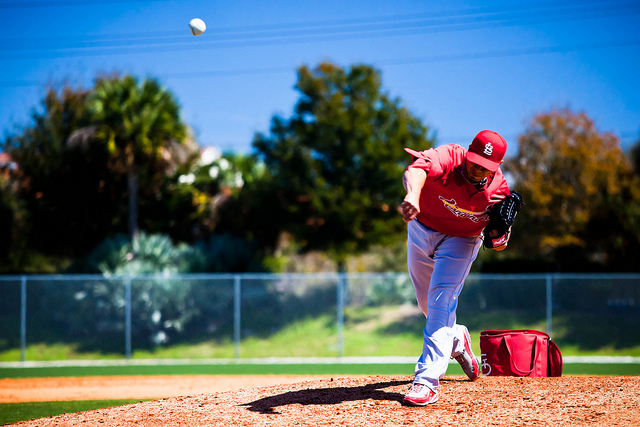
người đàn ông áo đỏ đang chơi bóng chày trên sân